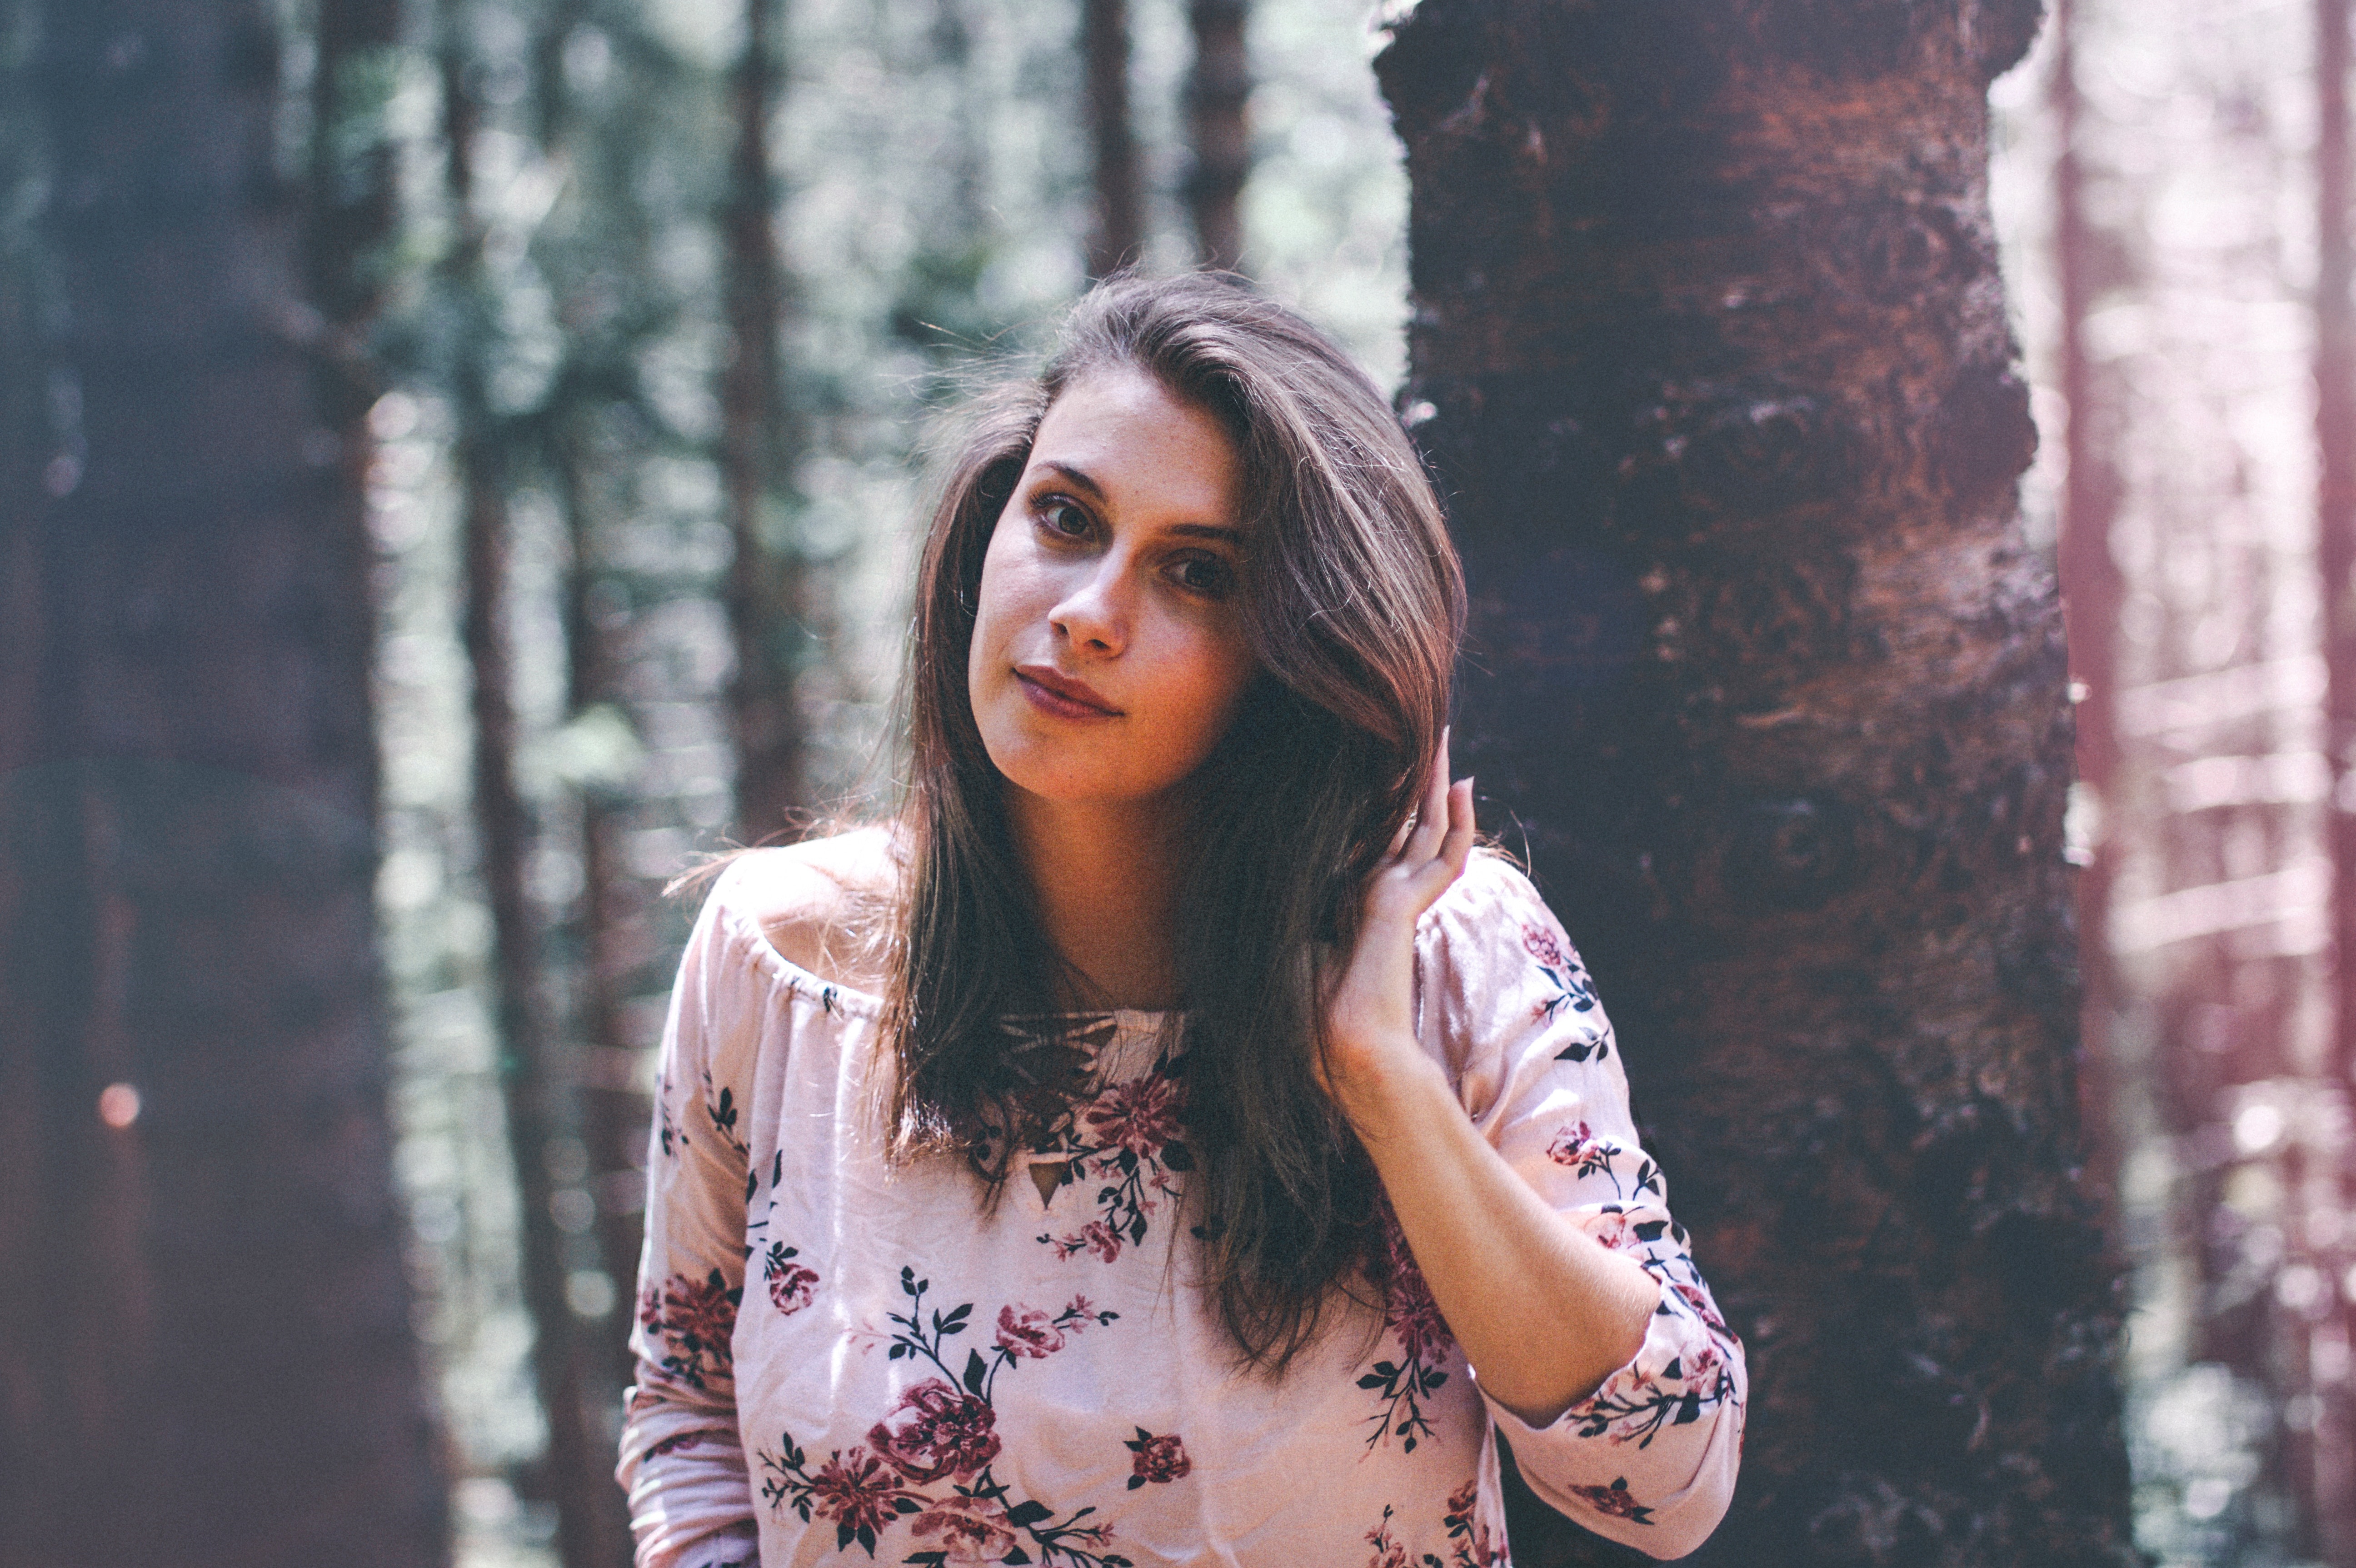
hair, photograph, beauty, tree, lip, pink, fashion, photo shoot, eye, brown hair, long hair, photography, cool, woody plant, leaf, smile, black hair, model, forest, sunlight, branch, eyewear, street fashion, plant, adaptation, portrait photography, dress, portrait, glasses, woodland